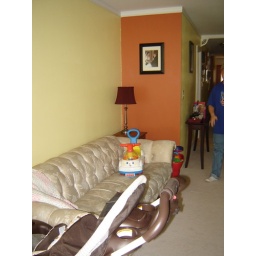
Eventually I will have the corners of the walls done and a large mirror or painting over the couch.